Yes, Bulgaria!

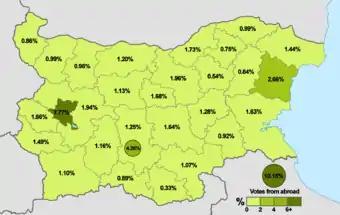
2017 parliamentary election results by province, showing the party's disproportionately strong showing in the 3 largest cities, as well as abroad.

In its founding declaration, the party featured seven major principles – personal freedoms and human rights, justice via rule of law, security through democracy and strong institutions, serving the public interest, creation of wealth through entrepreneurship and free enterprise, social solidarity, as well as pluralism and freedom of public debate. The document also outlined the party's 11 major goals. These included judicial, regulatory and media reforms, anti-corruption measures, increased economic growth, a focus on transparent administration and e-governance, higher education standards, civic engagement, energy independence and preservation of the country's national resources, as well as a completion of its integration into the European Union structures – full membership in the Eurozone, Schengen and the banking union.